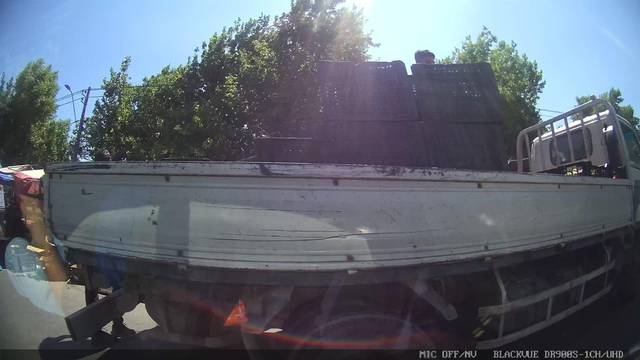
Region: Chile
Coordinates: -33.383, -70.658